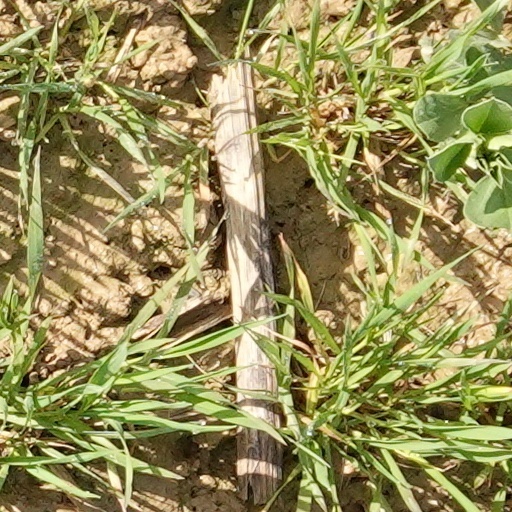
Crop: wheat